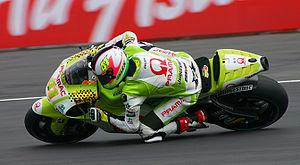
Aleix Espargaró est un pilote motocycliste espagnol. Son petit frère, Pol Espargaró est aussi pilote de moto en MotoGP. En 2019, il pilote une Aprilia RS-GP dans le team Gresini en compagnie d'Andrea Iannone, pilote italien.